Scott Hatteberg

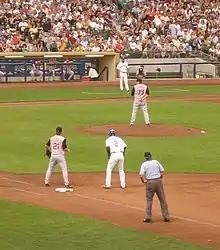
Hatteberg at first base holding on the runner Bill Hall during a July 2006 game in Milwaukee

On February 12, 2006, the Cincinnati Reds signed Hatteberg to a one-year, $750,000 contract. He was originally expected to give them flexibility at first base, backing up Adam Dunn. When the Reds traded Wily Mo Peña to the Red Sox, Dunn moved back to the outfield and Hatteberg was to play at first base, improving the Reds' defense.